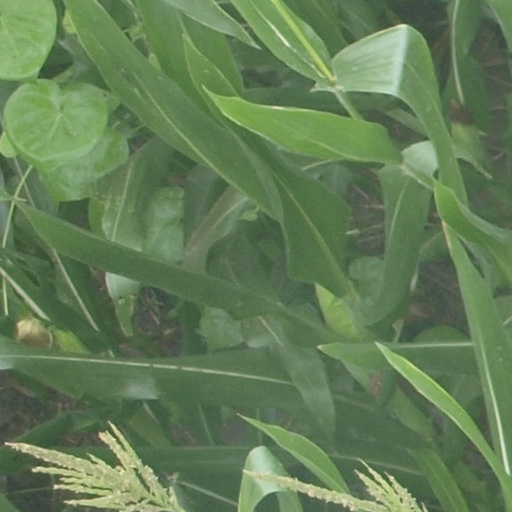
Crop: maize; corn